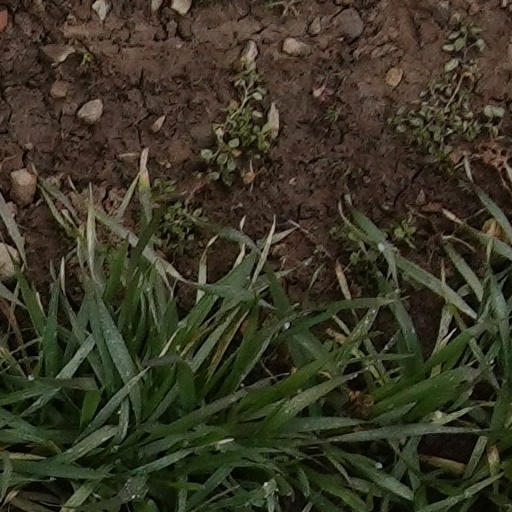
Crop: wheat